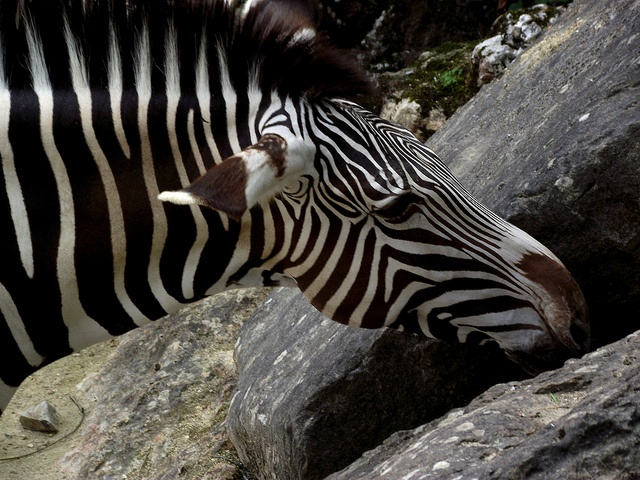
A zebra standing next to a large black rock.
A zebra that is standing up near a rock.
a zebra that is standing up looking into a rock
A zebra sticking its head between two rocks.
A zebra explores the space between two boulders.